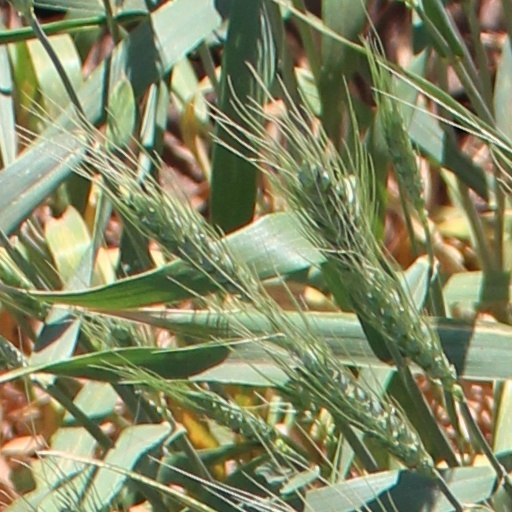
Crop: wheat